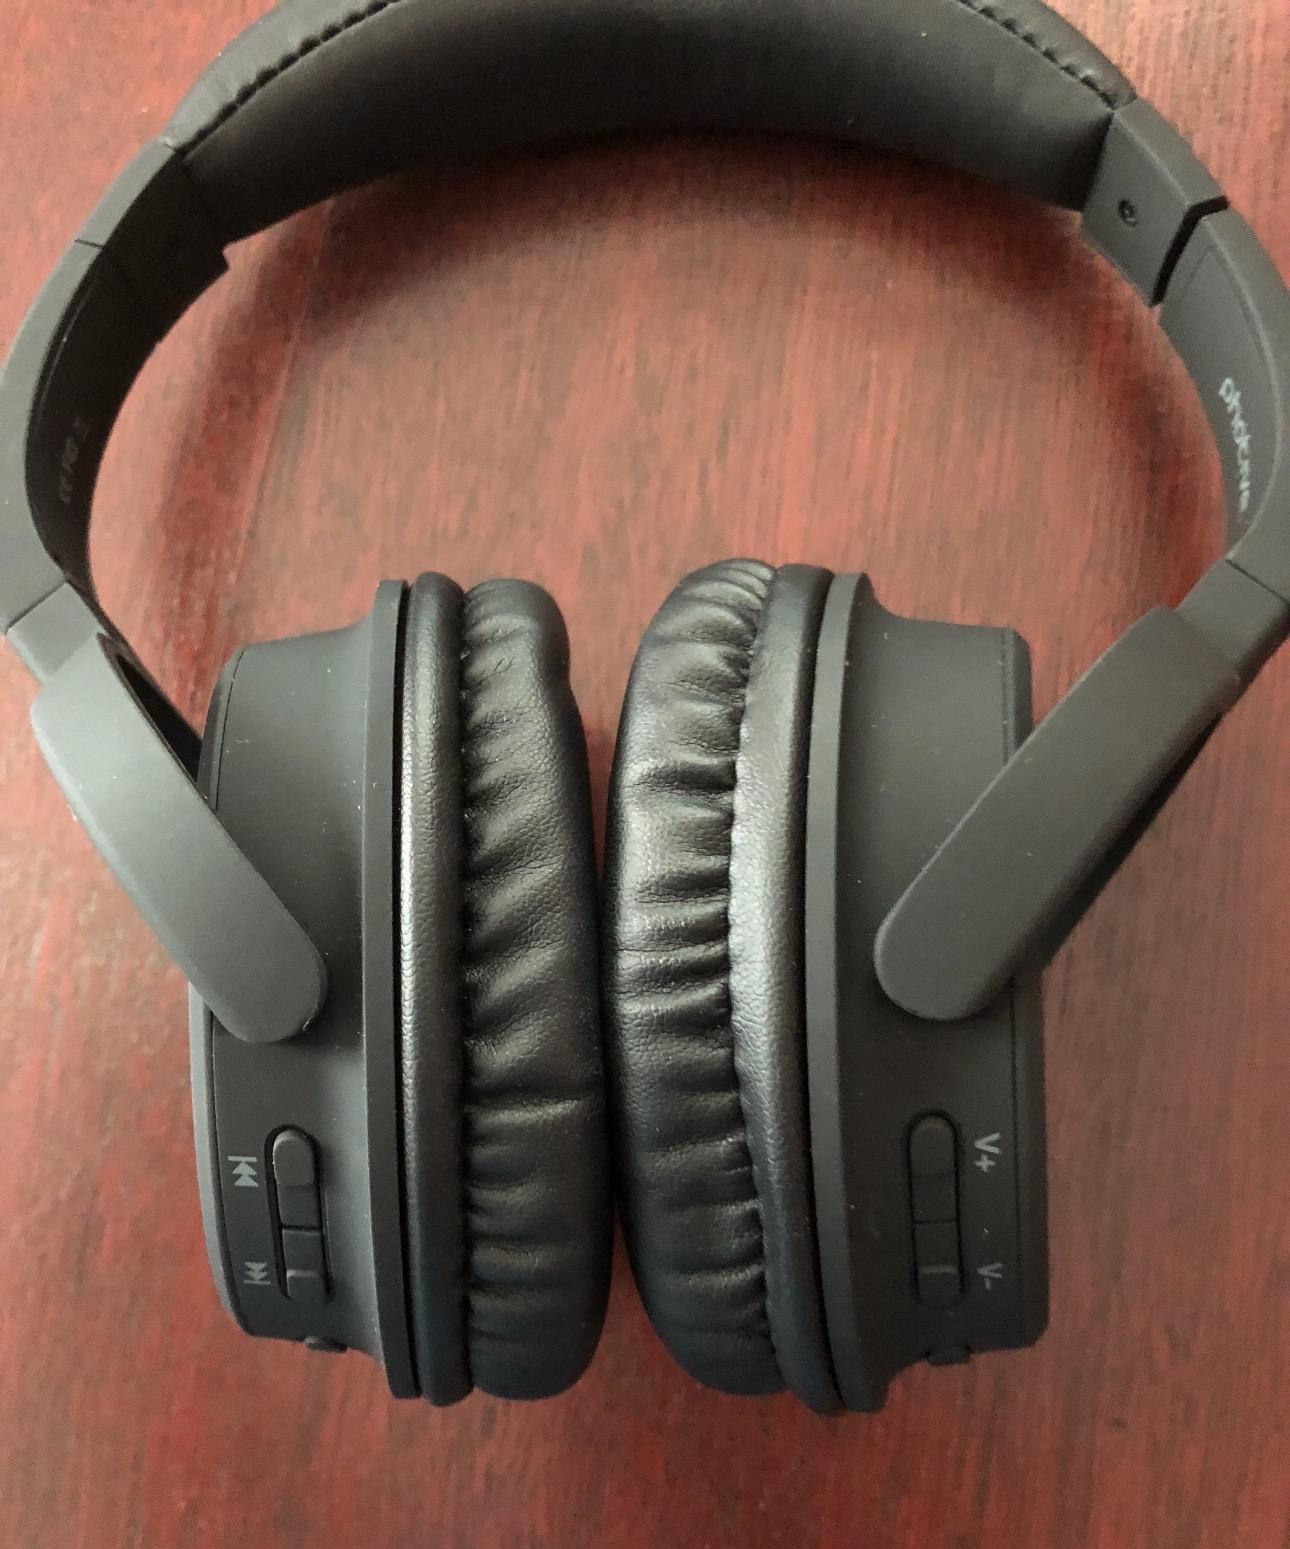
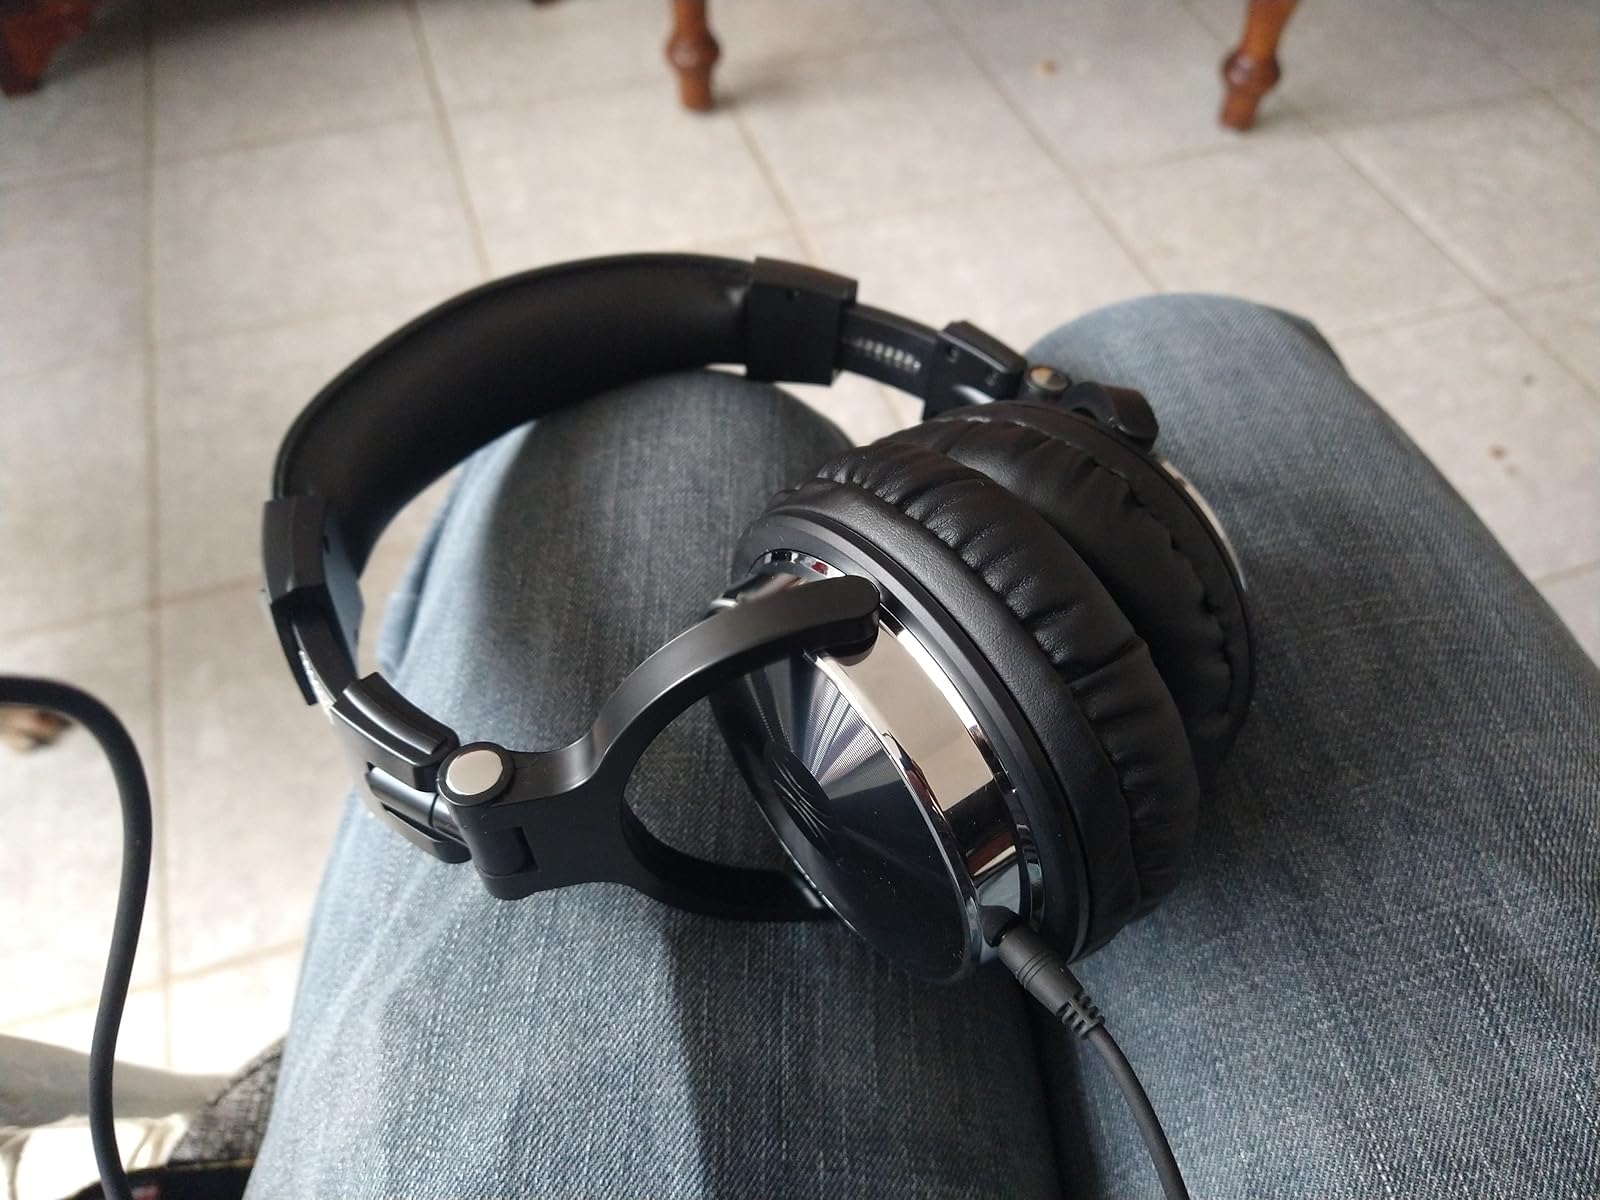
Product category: headphones
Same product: no